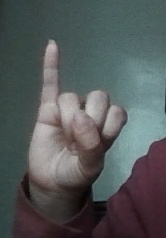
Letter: meem